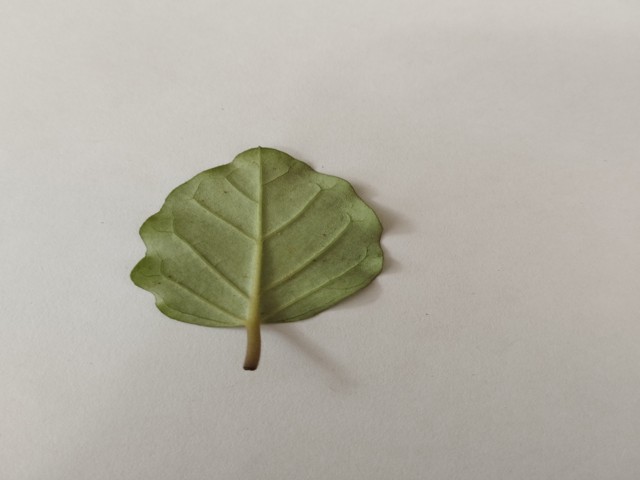
Plant: punarnava